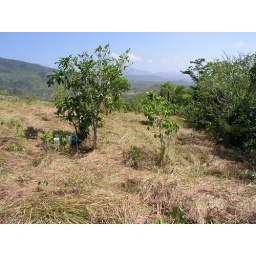
ANR assisted-natural-regeneration.  Looking for the forest hiding in the grass